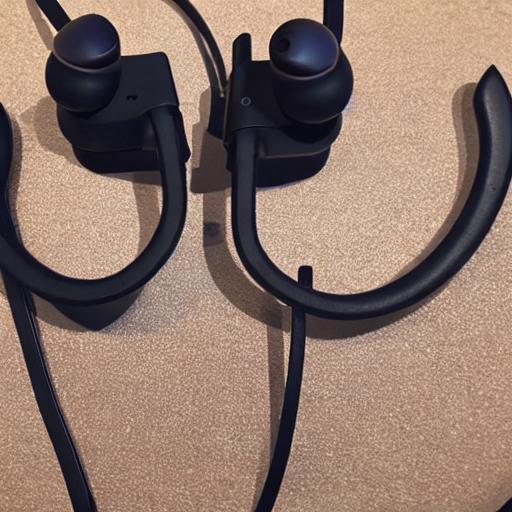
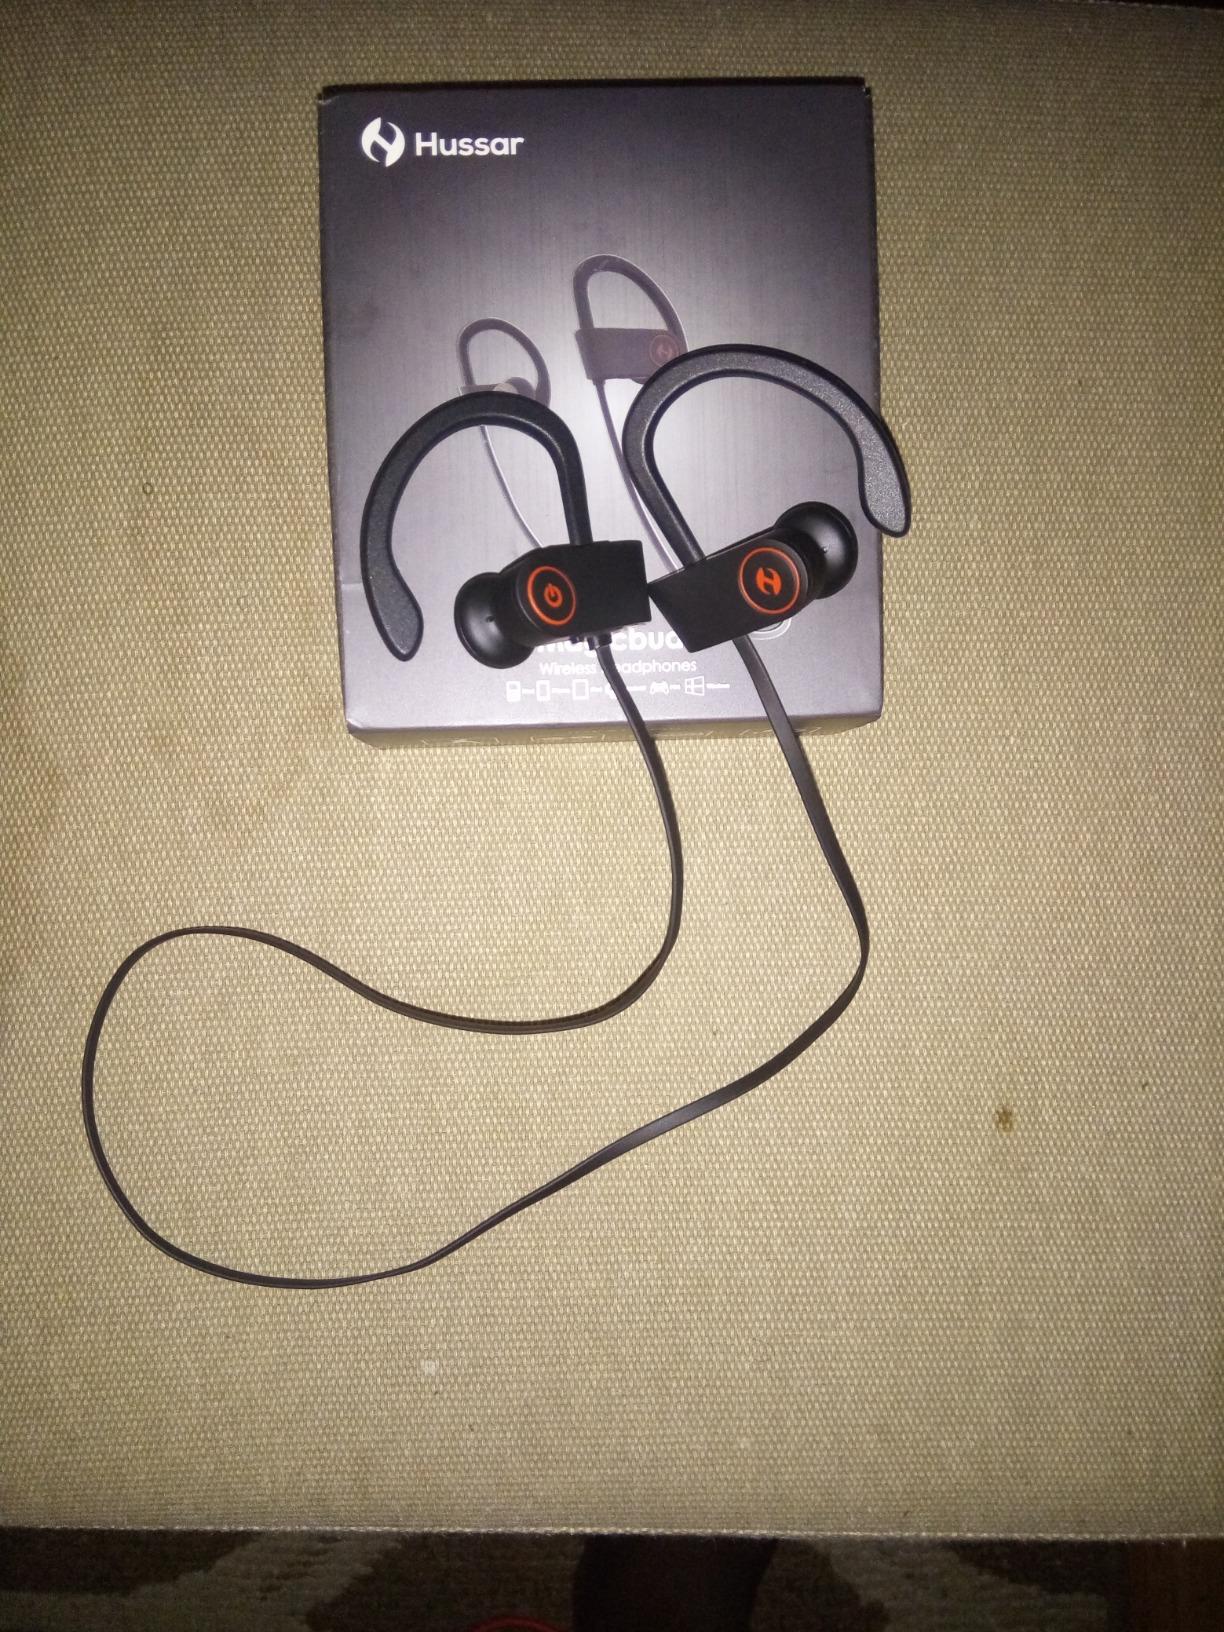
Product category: headphones
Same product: no